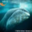
Label: whale